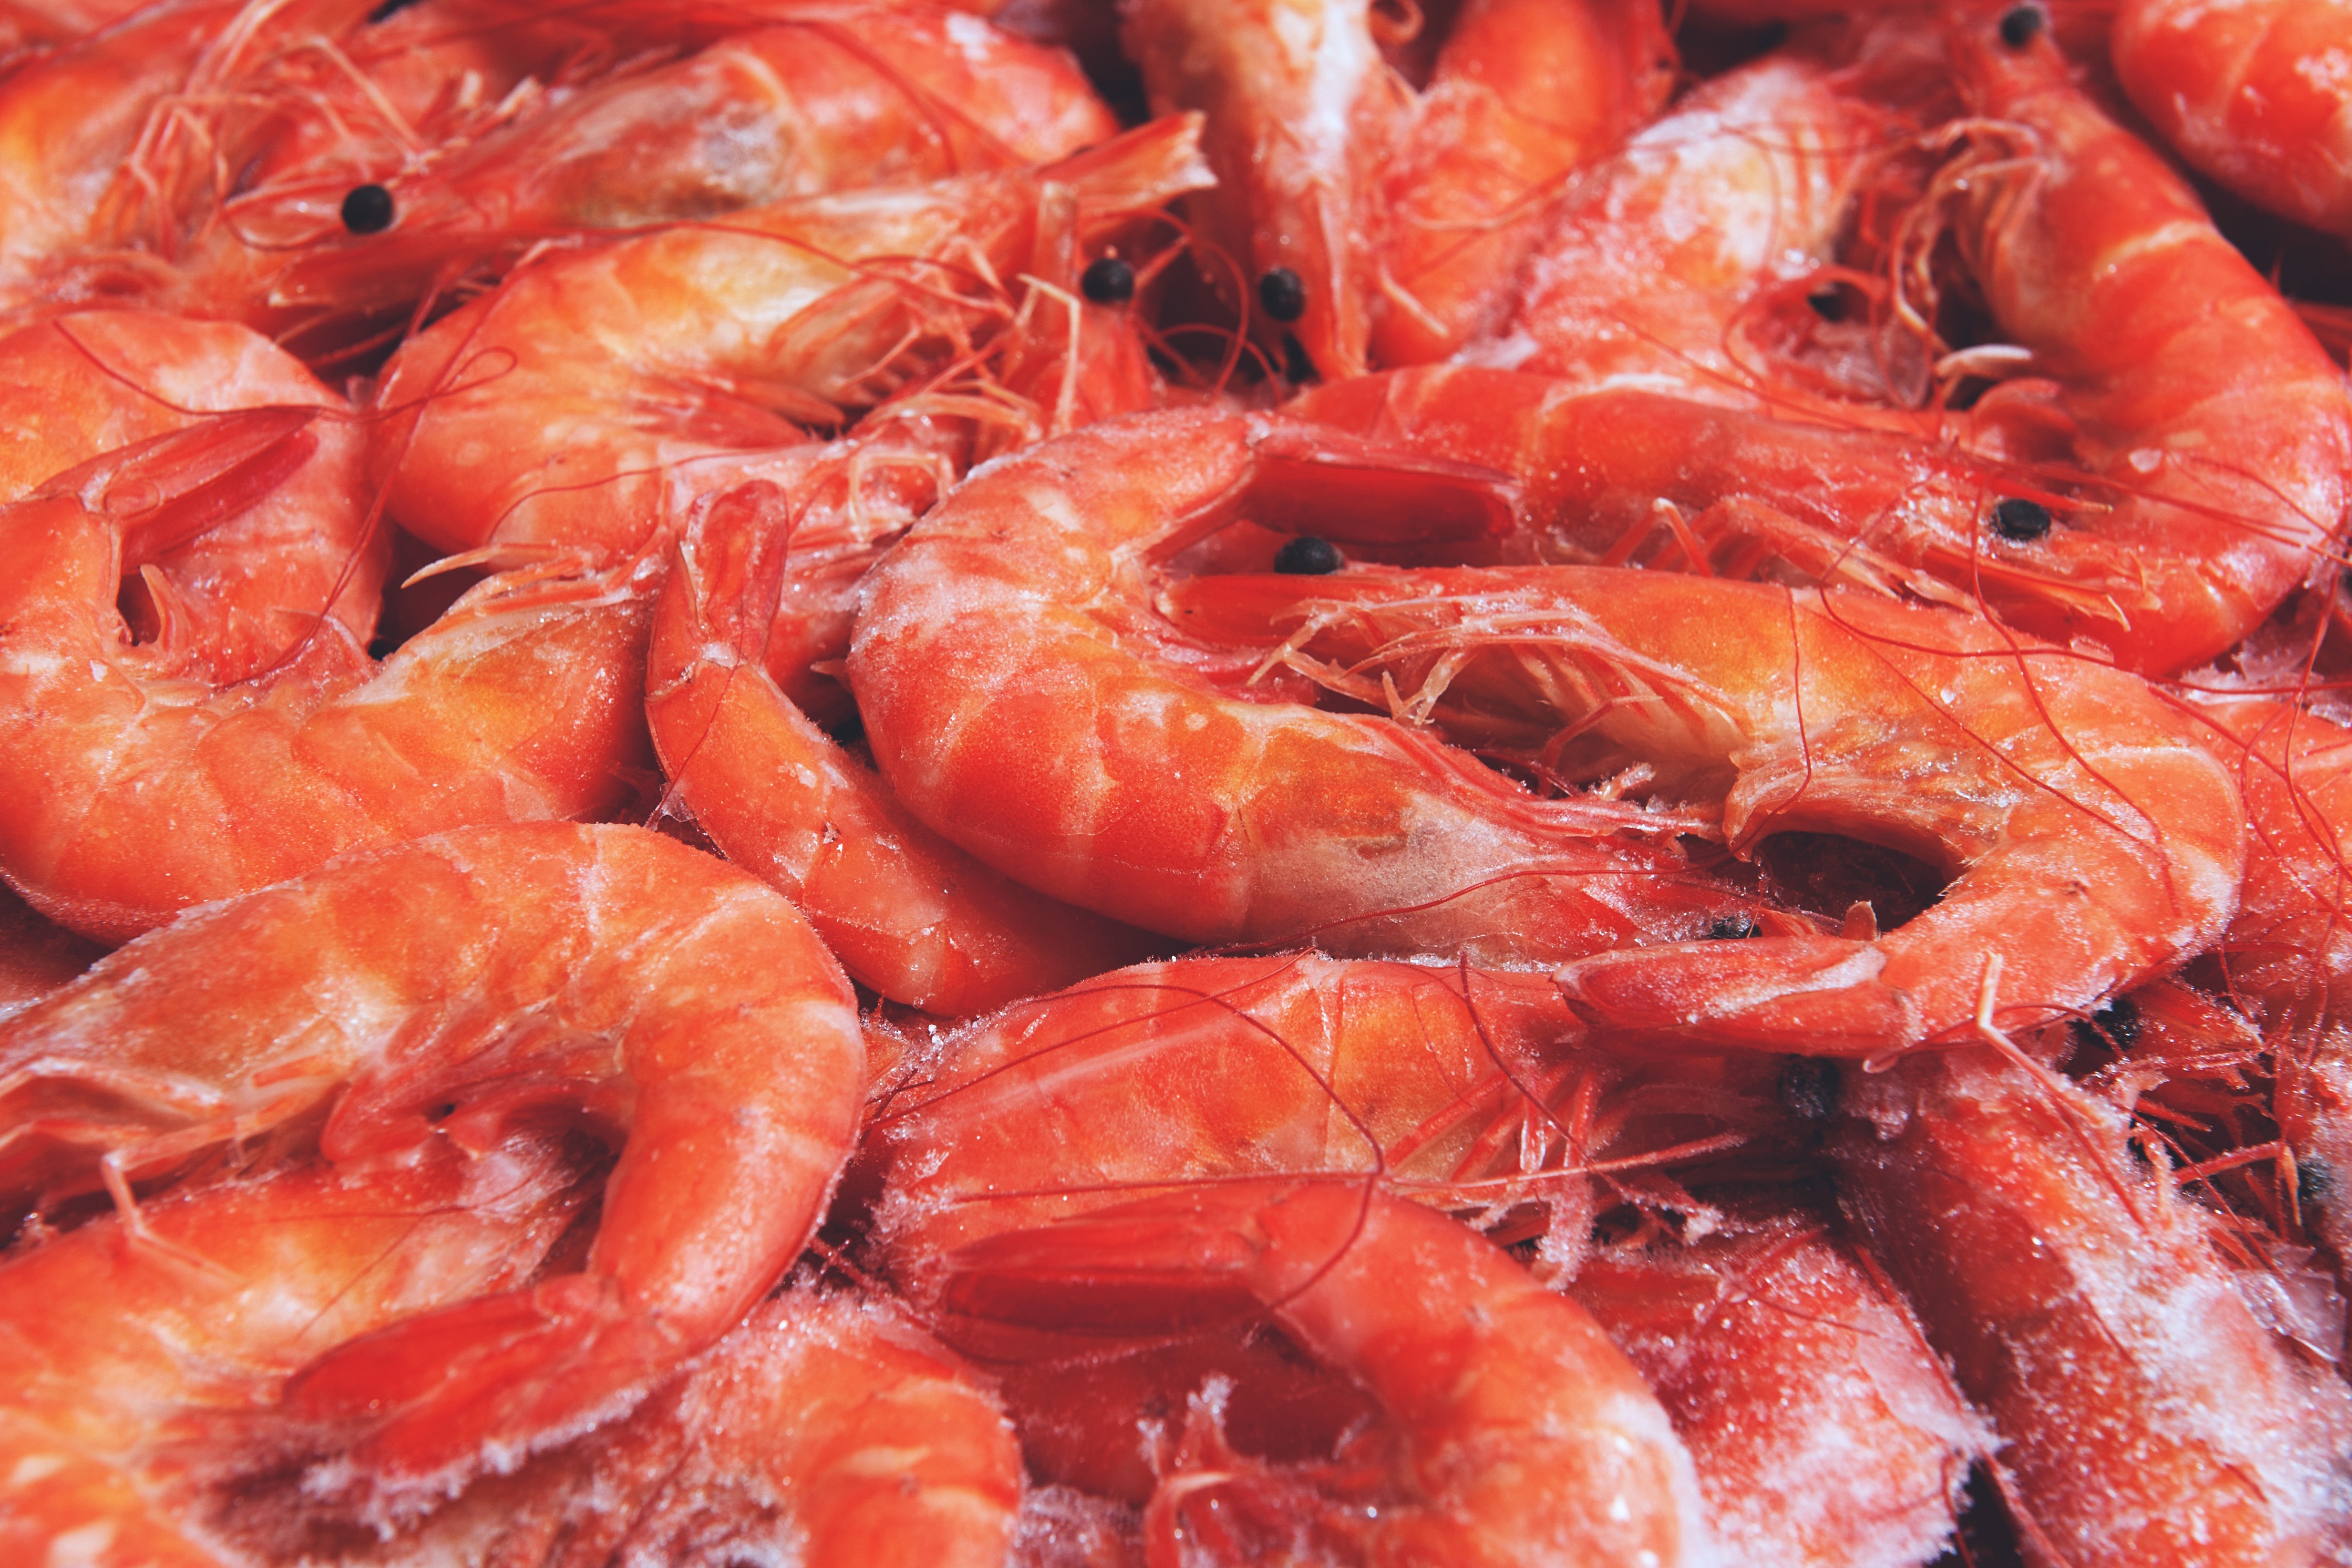
shrimp, Litopenaeus setiferus, dendrobranchiata, caridean shrimp, food, seafood, krill, seafood boil, decapoda, dish, scampi, crustacean, cuisine, invertebrate, cajun food, organism, frozen food, shellfish, ingredient, recipe, american food, arthropod, delicacy